Maro Markarian

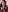

Maro Yeghishe Markarian (Armenian: Մարո Եղիշեի Մարգարյան) (December 22, 1915, Shulaver, Marneuli region, Georgia – January 28 or 29, 1999, Yerevan, Armenia (buried in Byurakan) was an Armenian poet, translator, member of the USSR Writers Union since 1937.